Knight Science Journalism

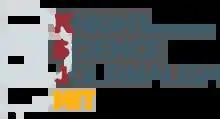
Logo, KSJ@MIT

The Knight Science Journalism program (styled as "KSJ@MIT") offers 9-month research fellowships, based at its headquarters at the MIT School of Humanities, Arts, and Social Sciences, to elite staff and freelance journalists specializing in coverage of science and technology, medicine, or the environment. Fellows are chosen from an international application pool in a competitive process each spring, and reside in Cambridge, Massachusetts, for two semesters of audited coursework and research at MIT, Harvard, and surrounding institutions.